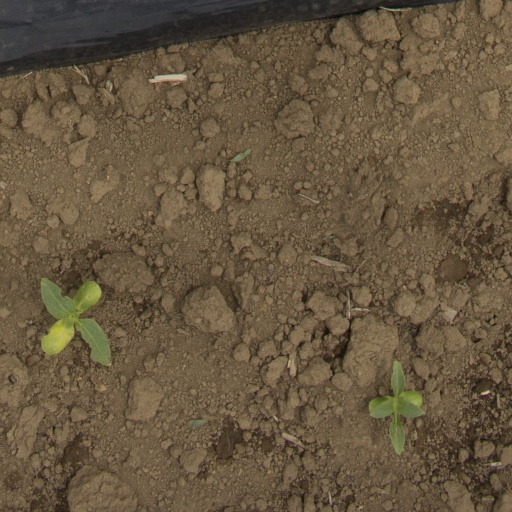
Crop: Jerusalem artichoke